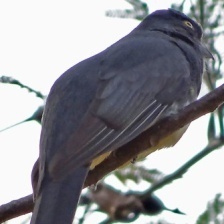
Species: ELEGANT TROGON
Scientific name: TROGON ELEGANS